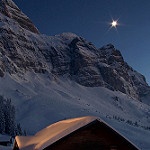
Label: mountain